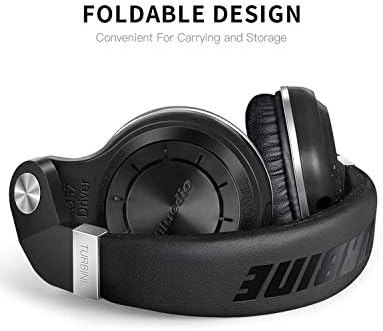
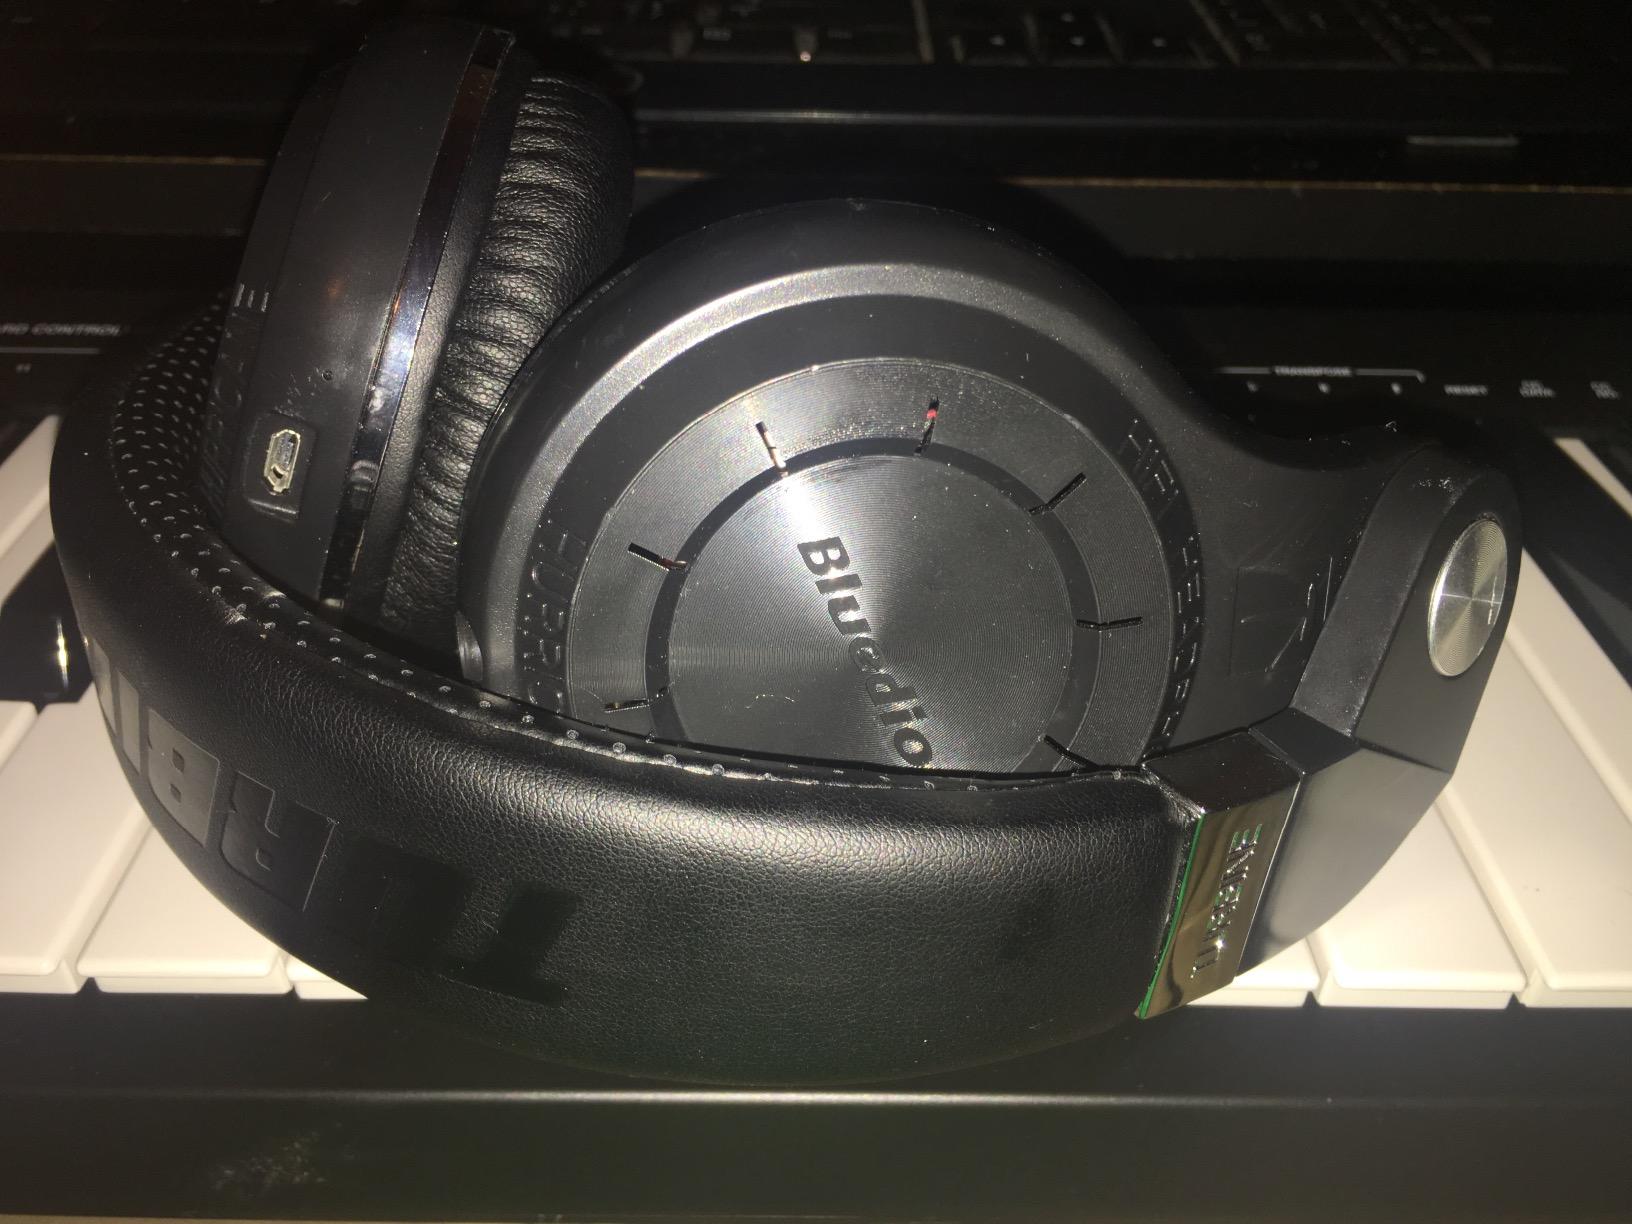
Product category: headphones
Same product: yes